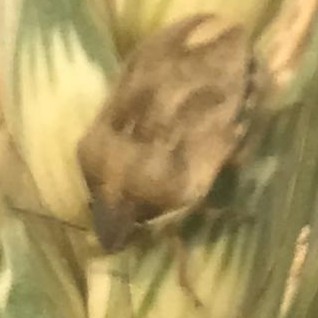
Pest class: occasional_pest